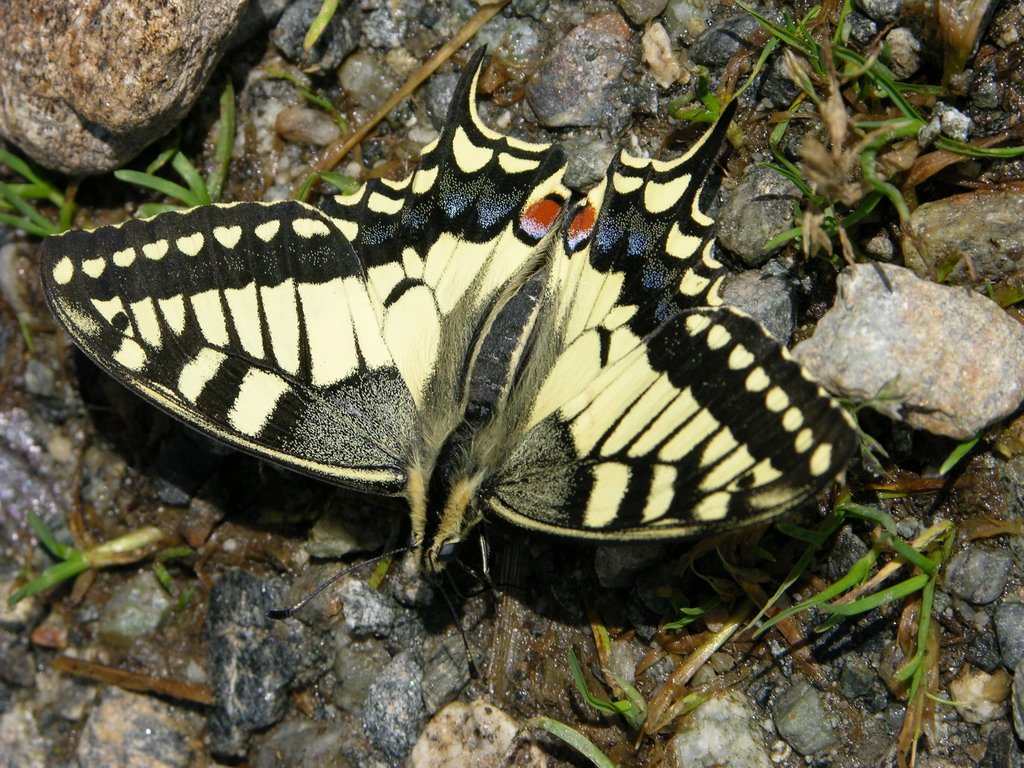
nature, wing, animal, wildlife, insect, moth, butterfly, fauna, invertebrate, macro photography, dovetail, pollinator, moths and butterflies